Torpedo bomber

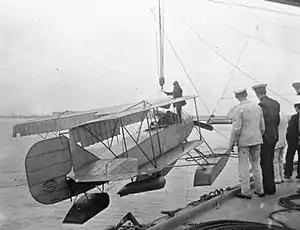
Short Folder "81" being hoisted aboard the cruiser HMS "Hermes"

The British Admiralty ordered the Short Admiralty Type 81 biplane floatplane as a reconnaissance aircraft. It first flew in July 1913 and was loaded aboard the cruiser , which had been converted to become the Royal Navy's first seaplane tender. When the rival Sopwith Special, designed from the outset as a torpedo bomber, failed to lift its payload off the water, Shorts converted the Type 81 to carry torpedoes in July 1914, just before the outbreak of the First World War.